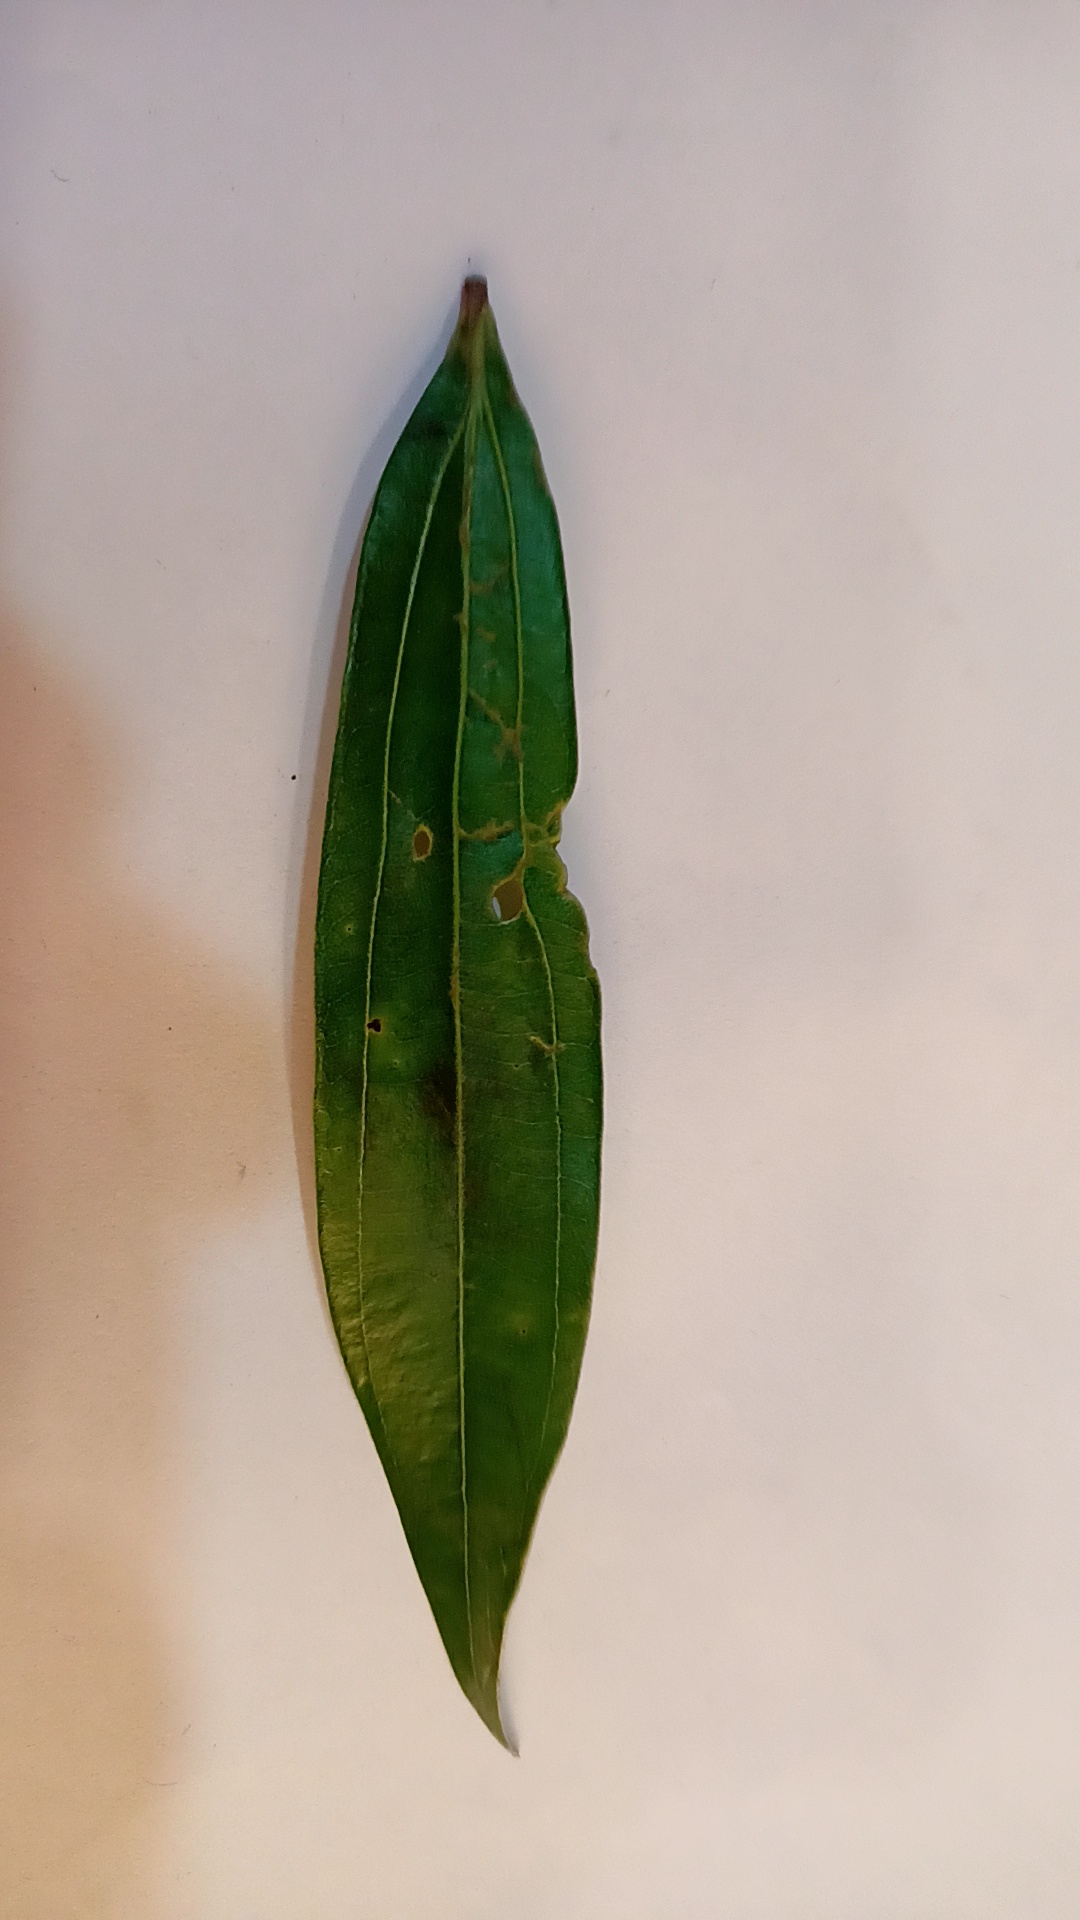
Label: Disease